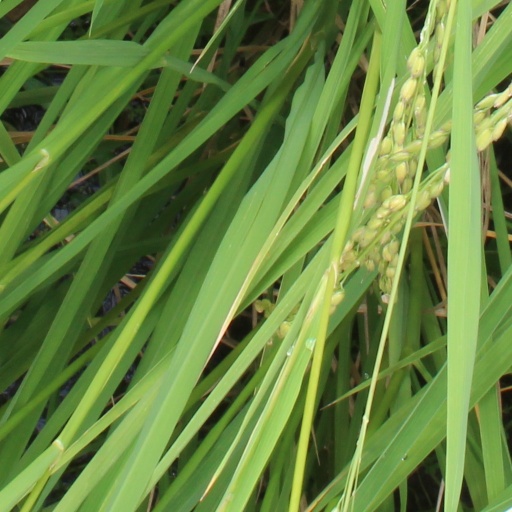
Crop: rice